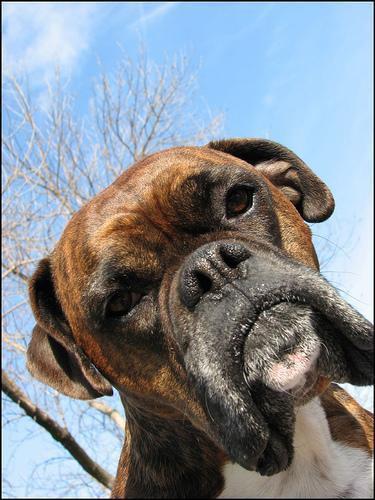
boxer